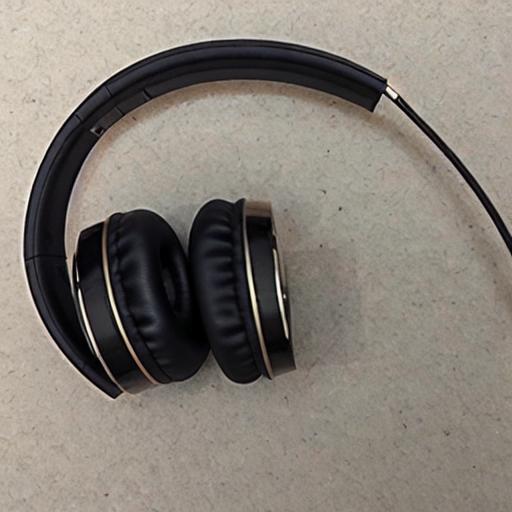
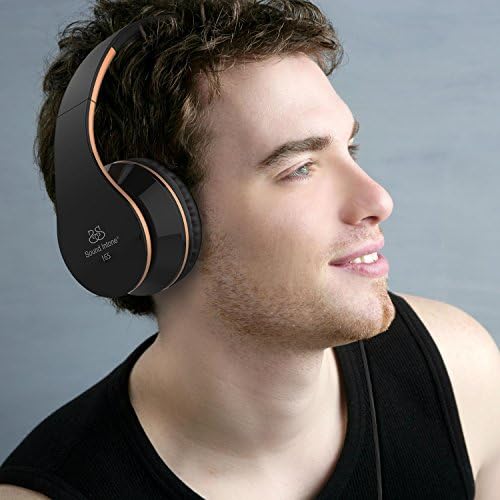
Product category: headphones
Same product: no